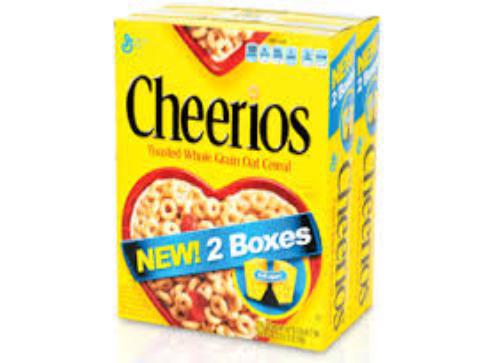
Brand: Cheerios
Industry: Food